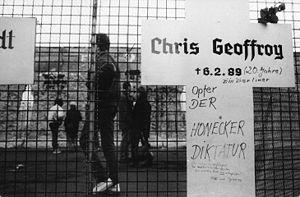
Chris Gueffroy fut l'avant-dernière victime du Mur de Berlin, la dernière étant Winfried Freudenberg.
Cette liste est celle des cent-trente-six personnes recensées par le Centre d'histoire contemporaine de Potsdam et par le Mémorial du Mur de Berlin comme étant mortes en raison de l'existence du Mur de Berlin. Érigé en 1961 par les autorités de la République démocratique allemande et démantelé à partir de 1989, le « mur de protection antifasciste », appelé « mur de la honte » à l'Ouest, encerclait Berlin-Ouest pour empêcher les citoyens de la RDA de passer en RFA.